We Could Be the Same

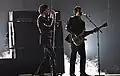
maNga in the Eurovision Song Contest 2010

"We Could Be the Same" is a song by Turkish band maNga. It in the Eurovision Song Contest 2010 held in Oslo, placing second.